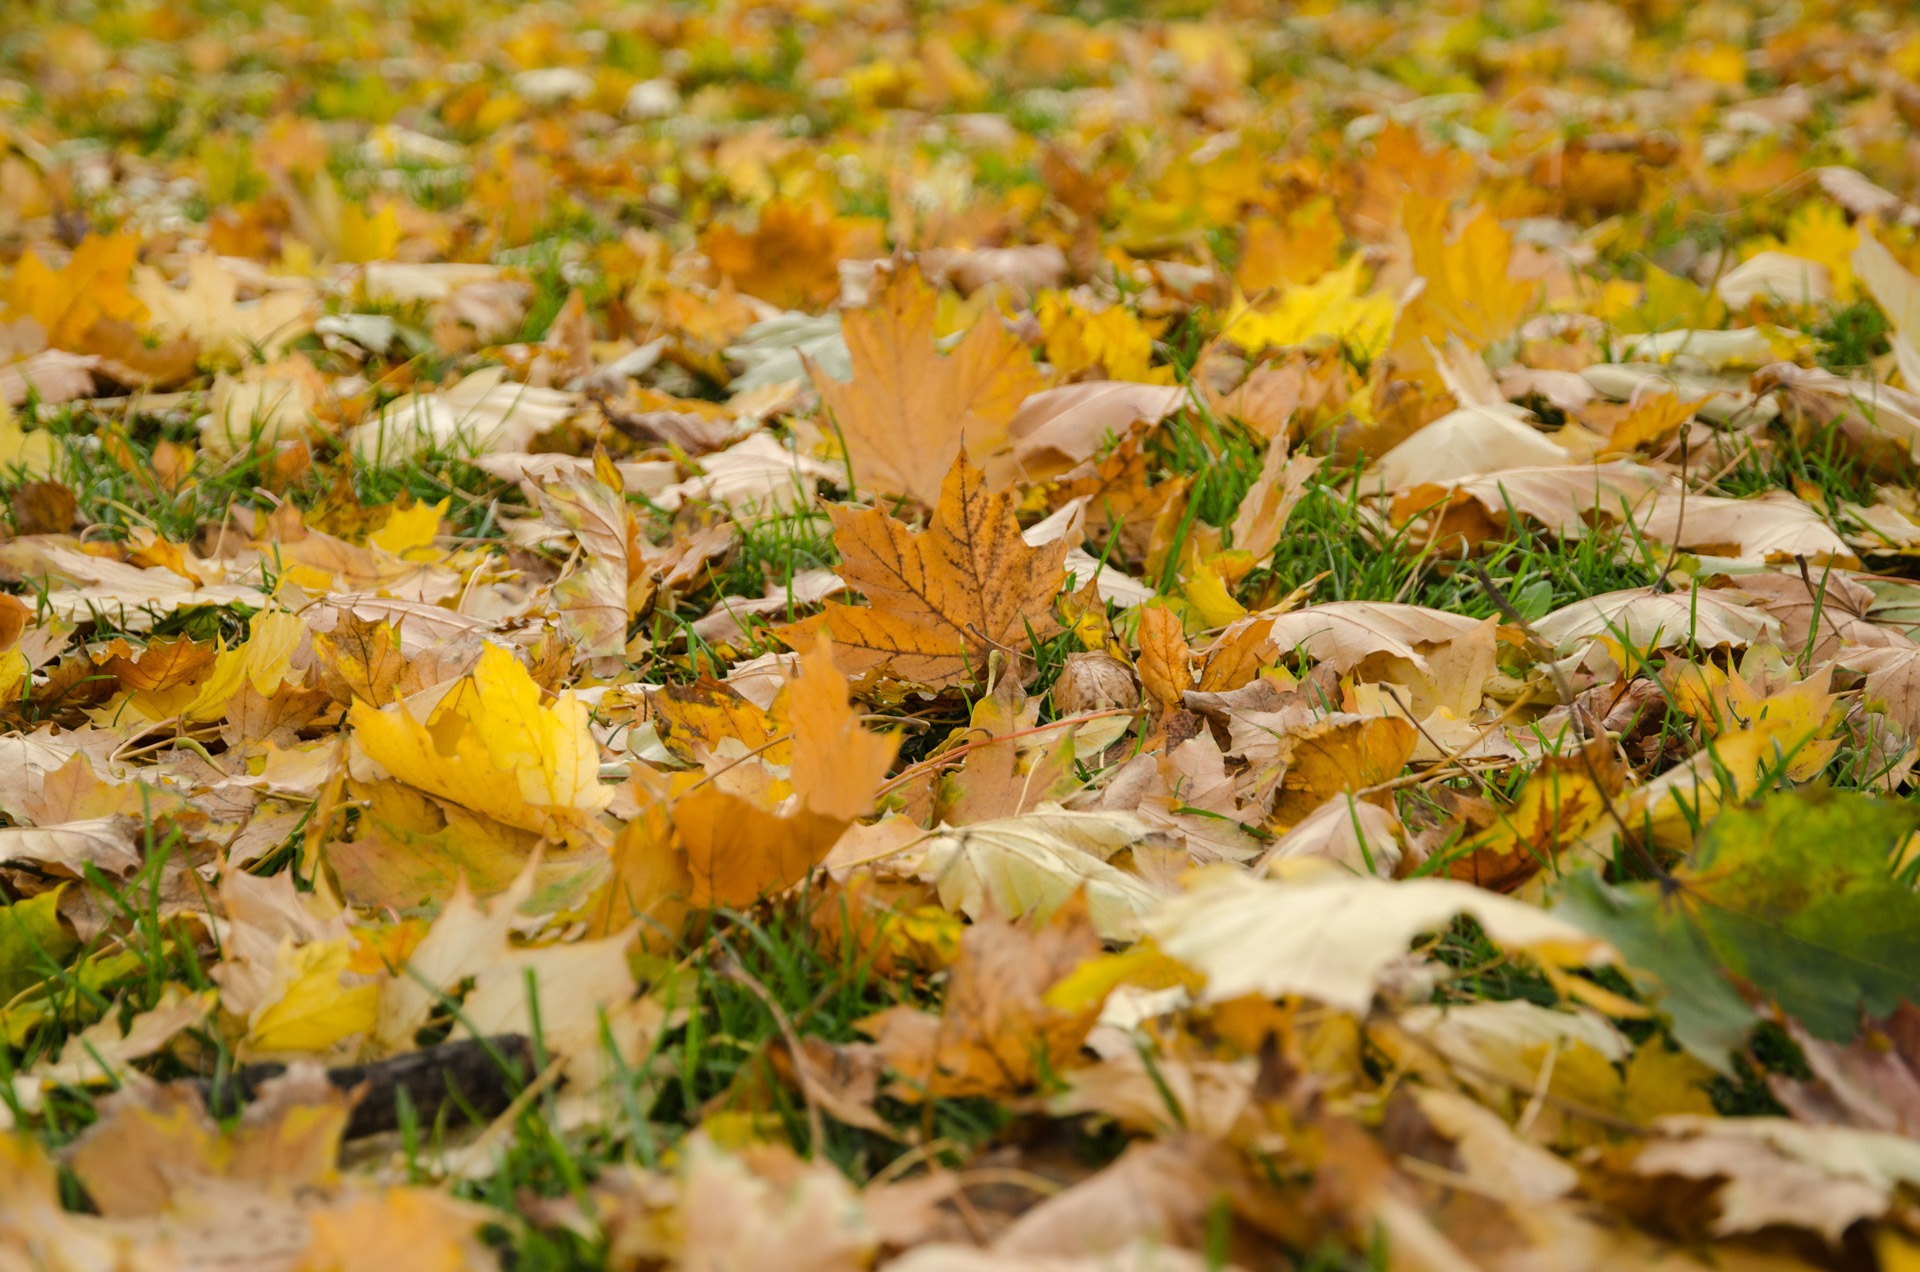
tree, nature, grass, plant, ground, meadow, sunlight, leaf, fall, flower, golden, natural, autumn, colorful, yellow, flora, season, maple, wildflower, leaves, september, seasonal, deciduous, woodland, october, ecosystem, flowering plant, natural environment, land plant